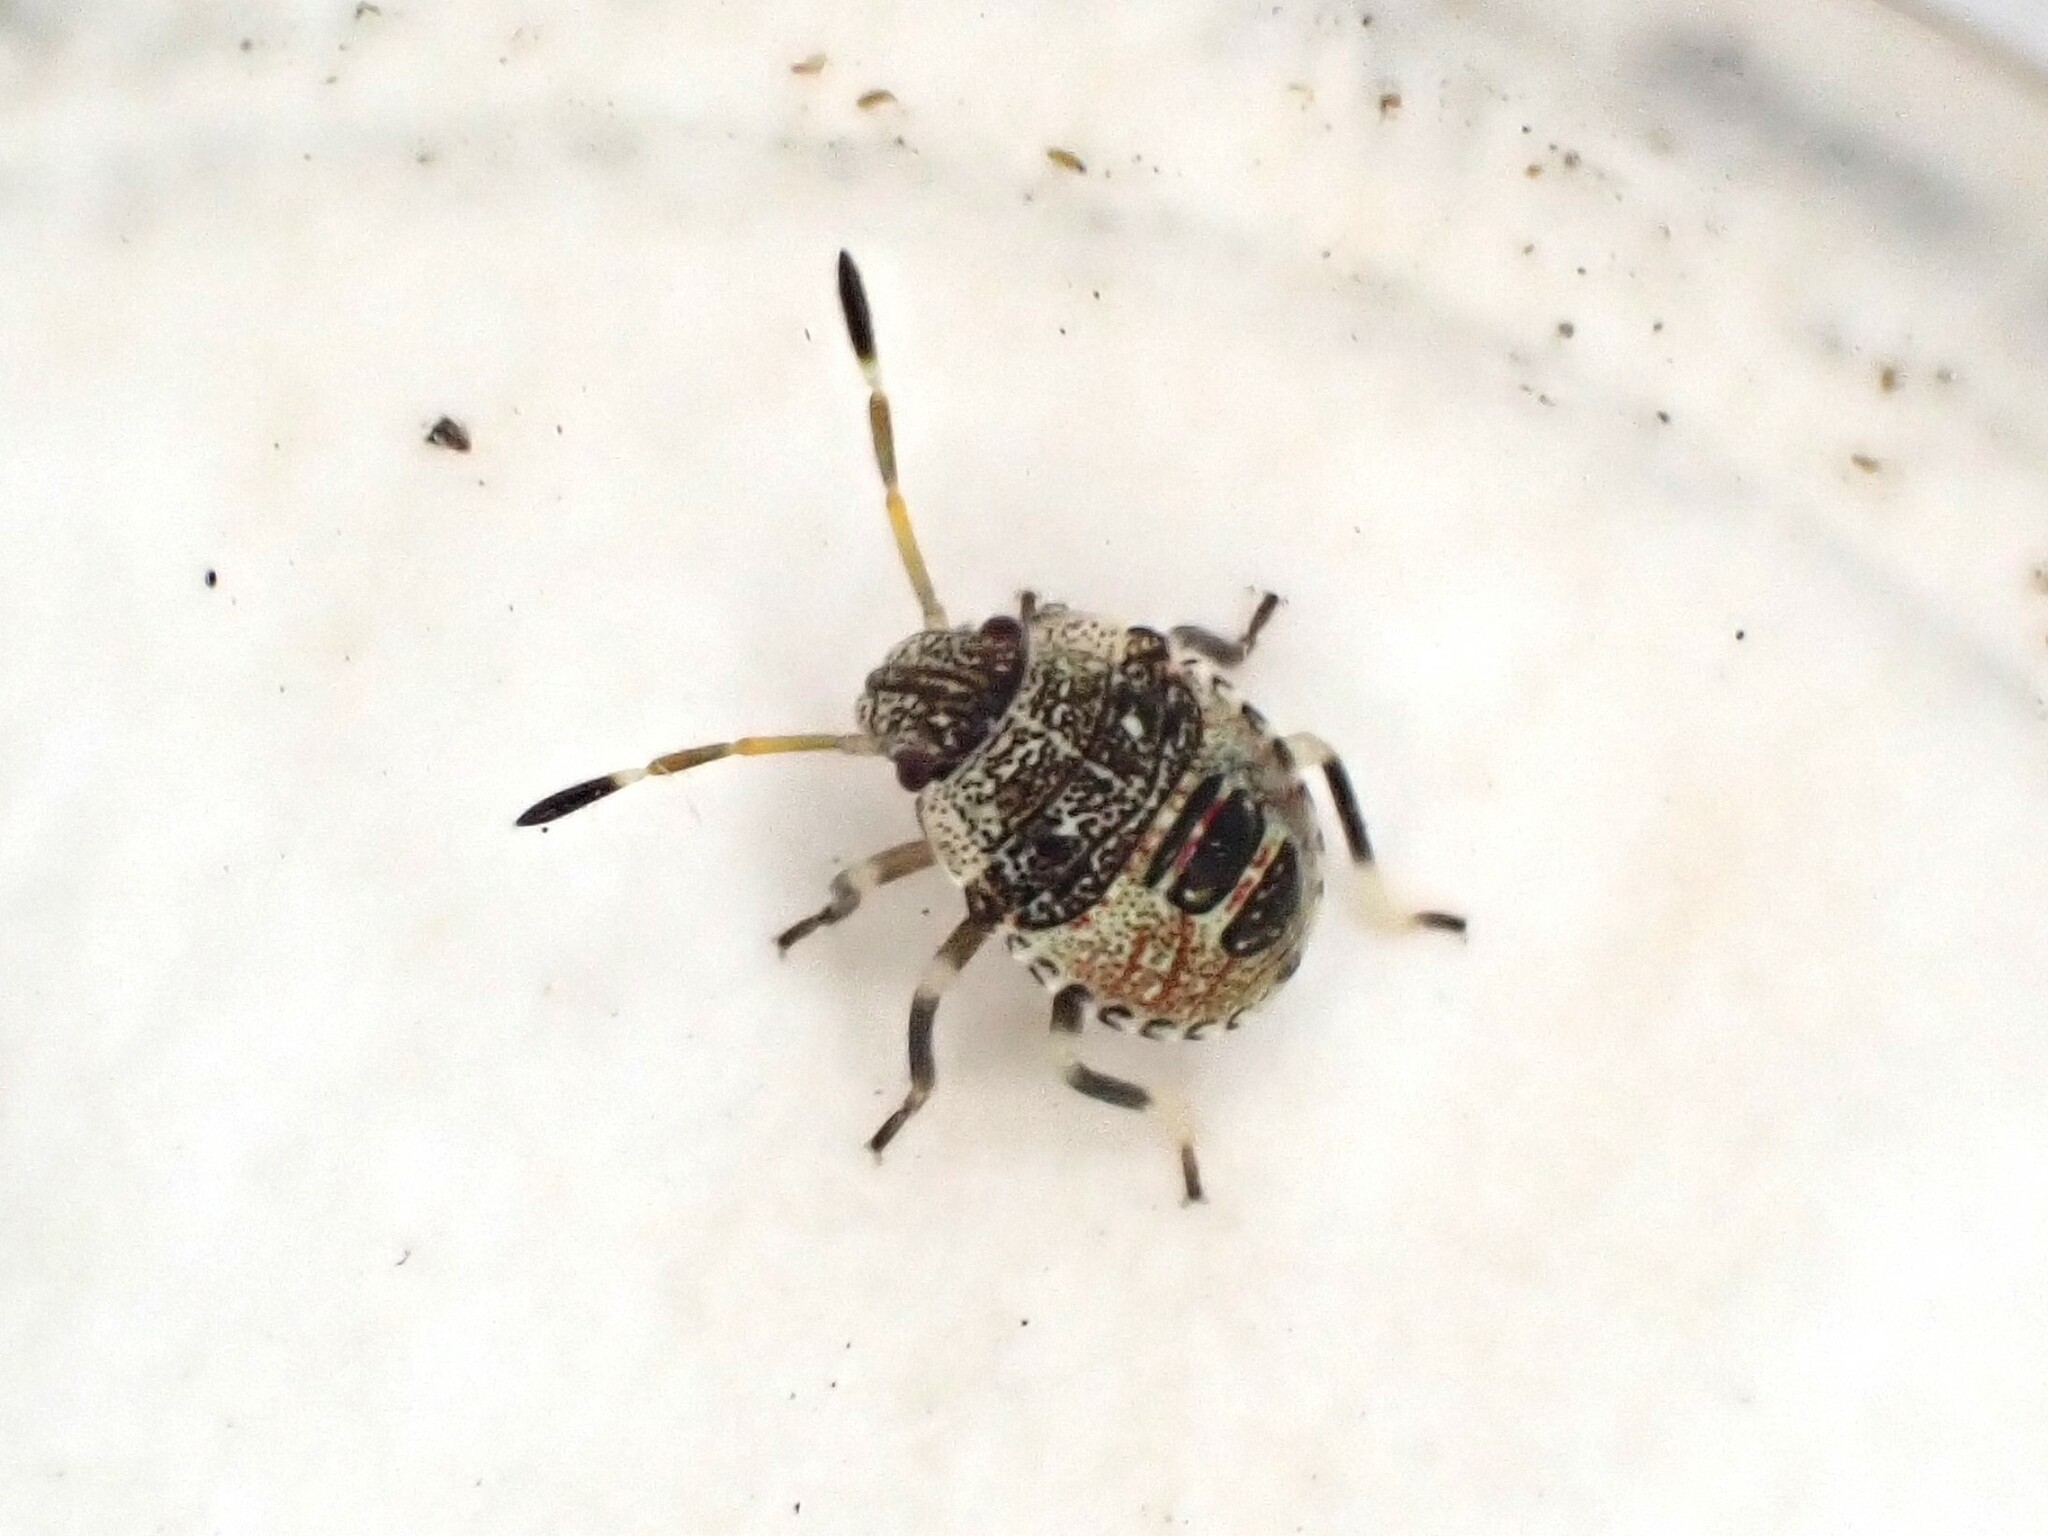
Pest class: stink_bug